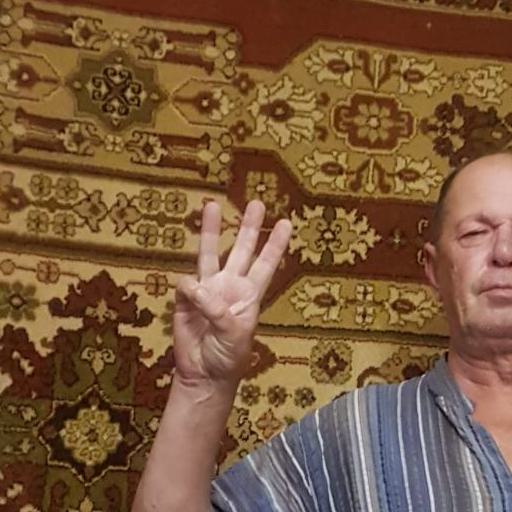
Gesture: three